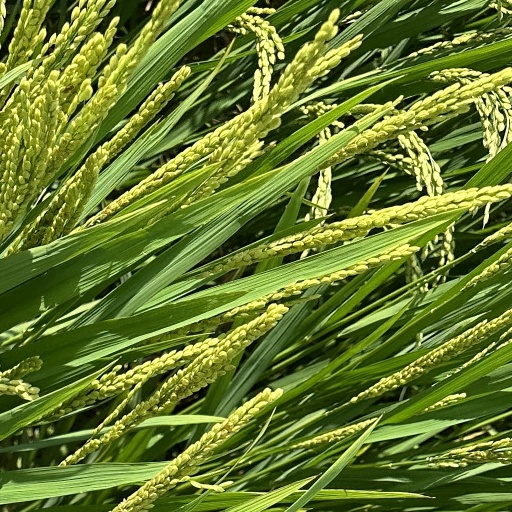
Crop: rice